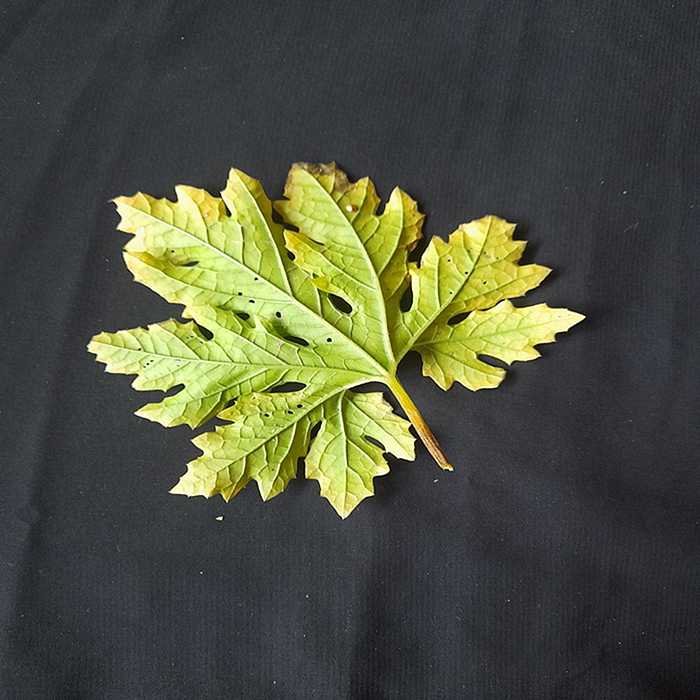
Plant: Bitter Gourd
Label: Fusarium wilt